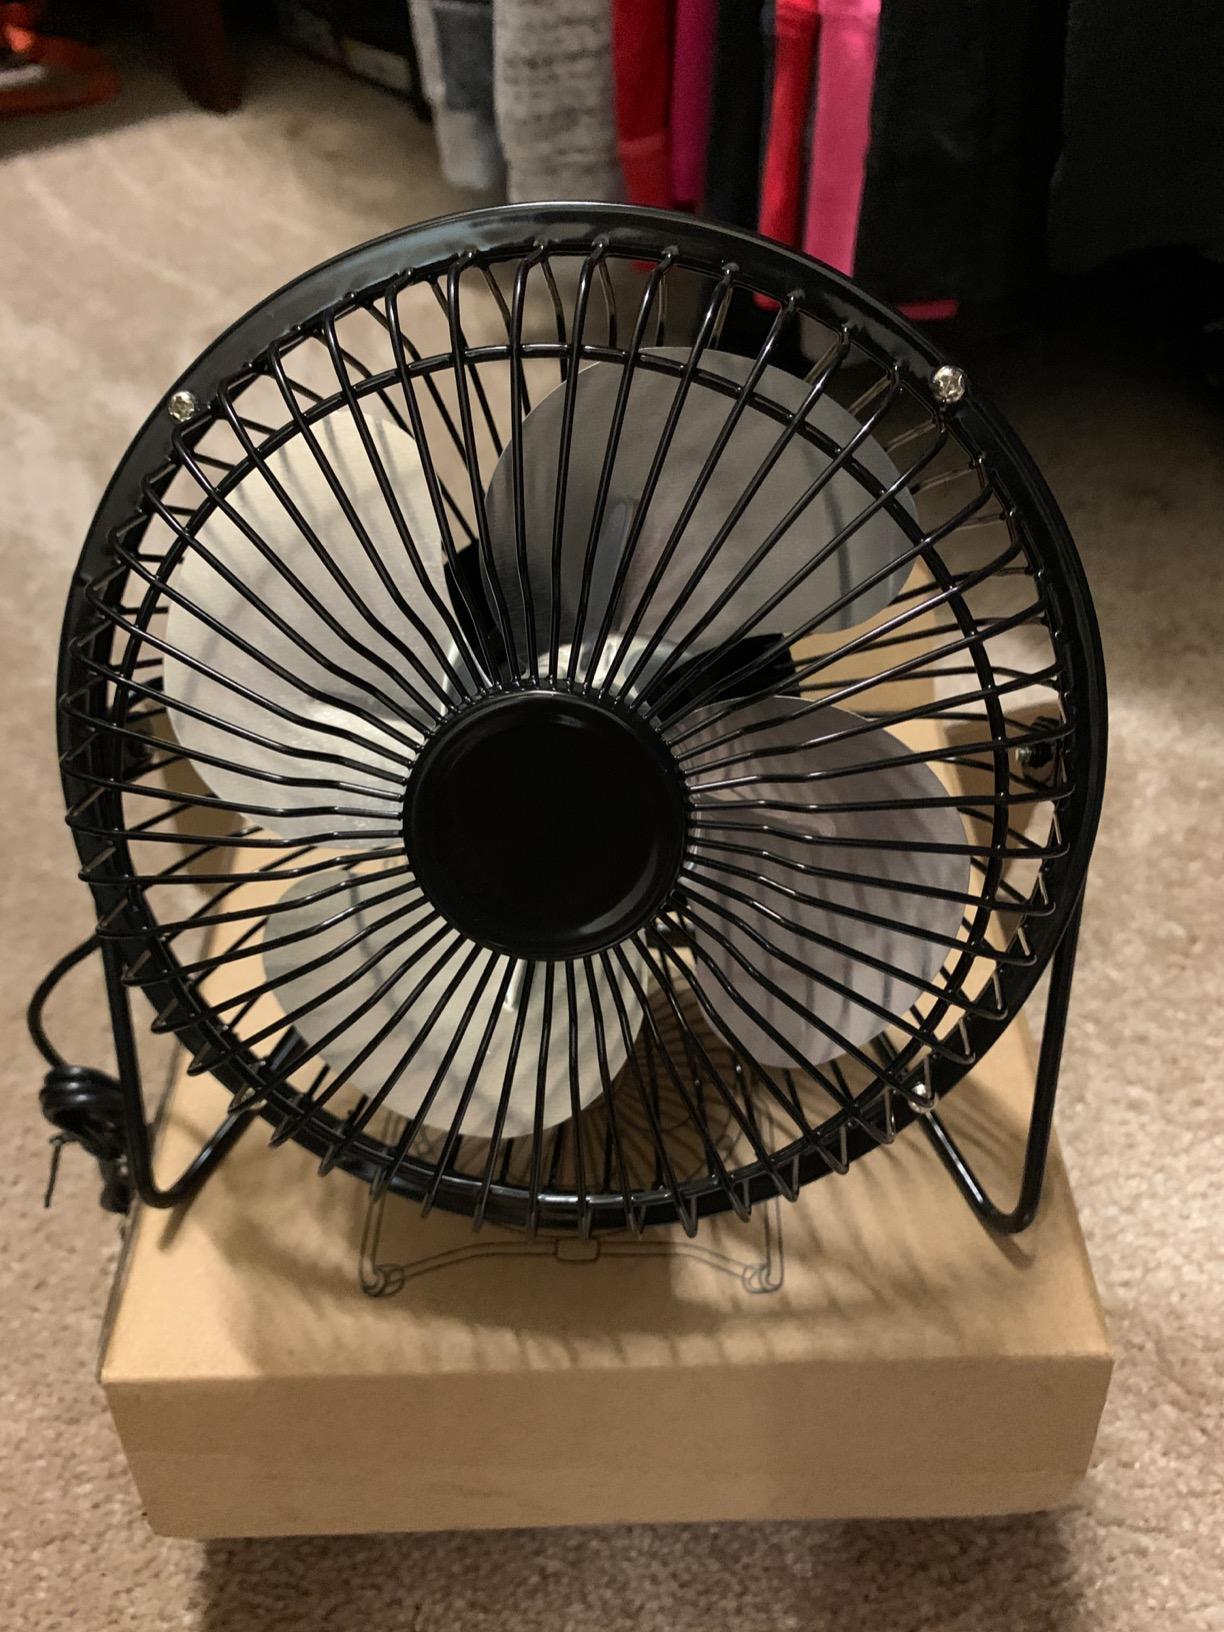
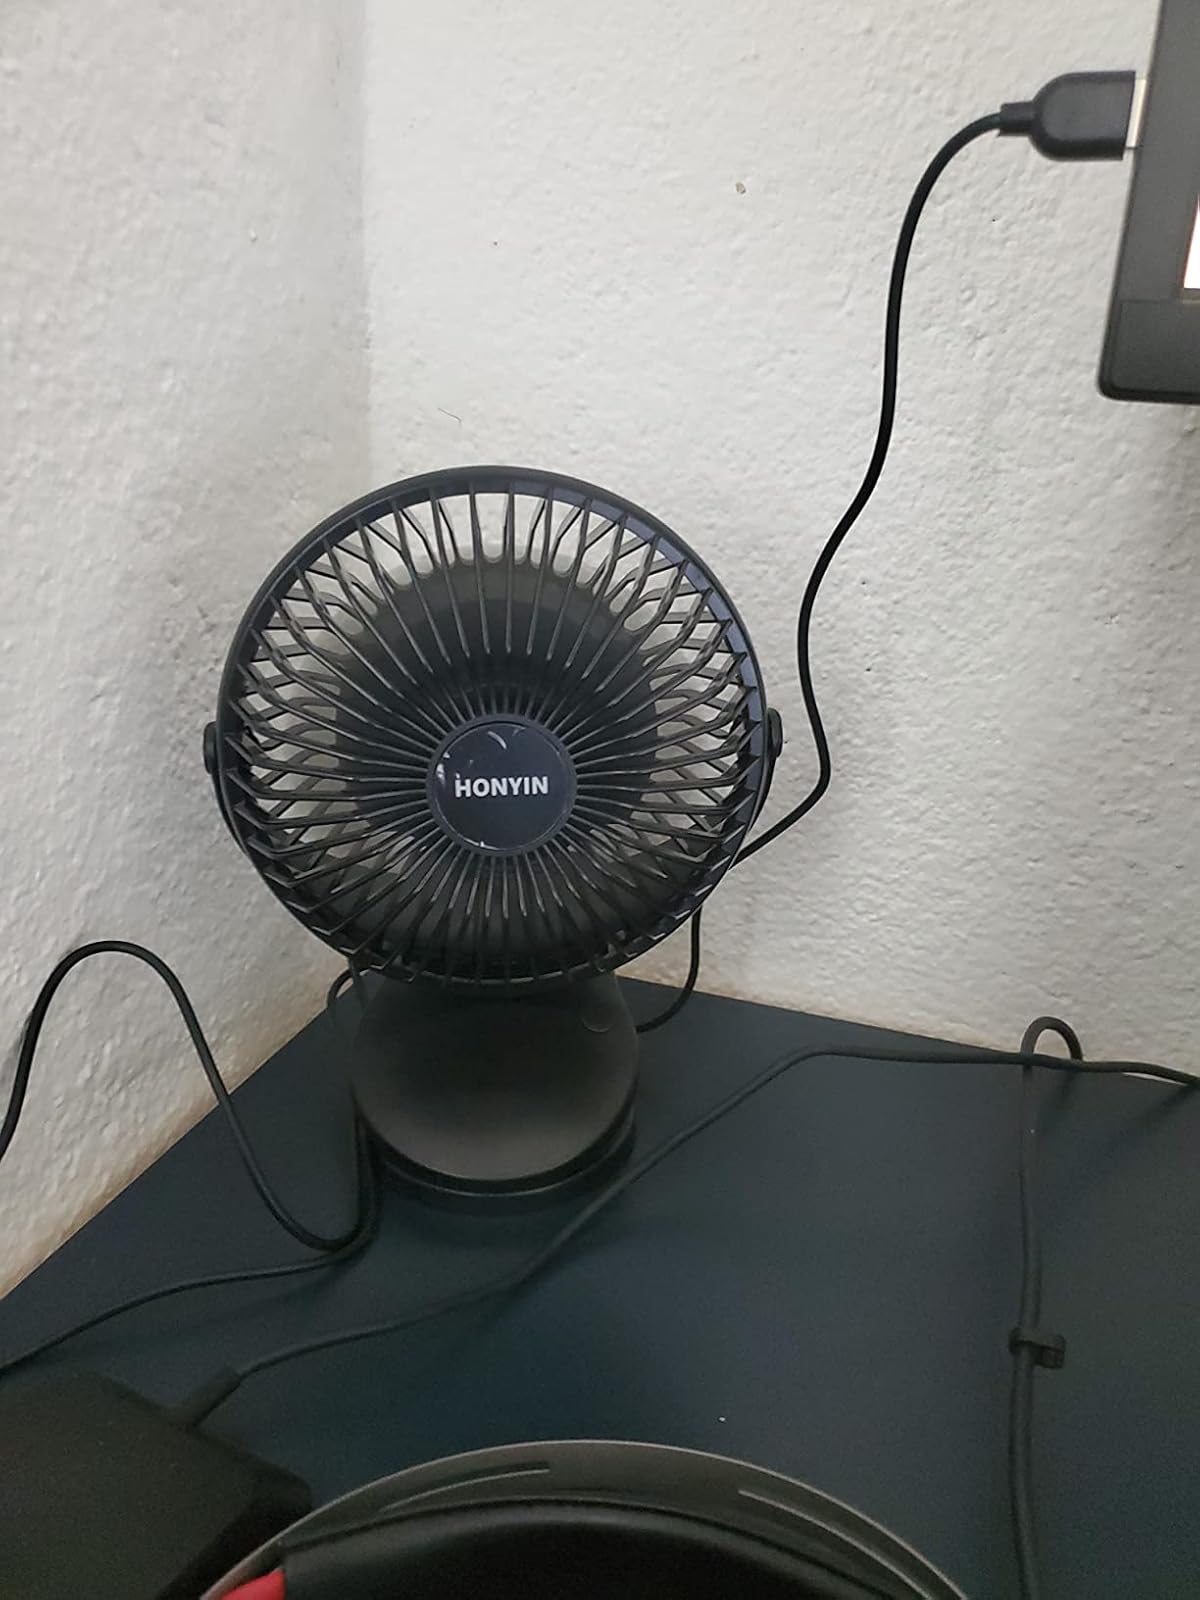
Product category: fan
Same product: no